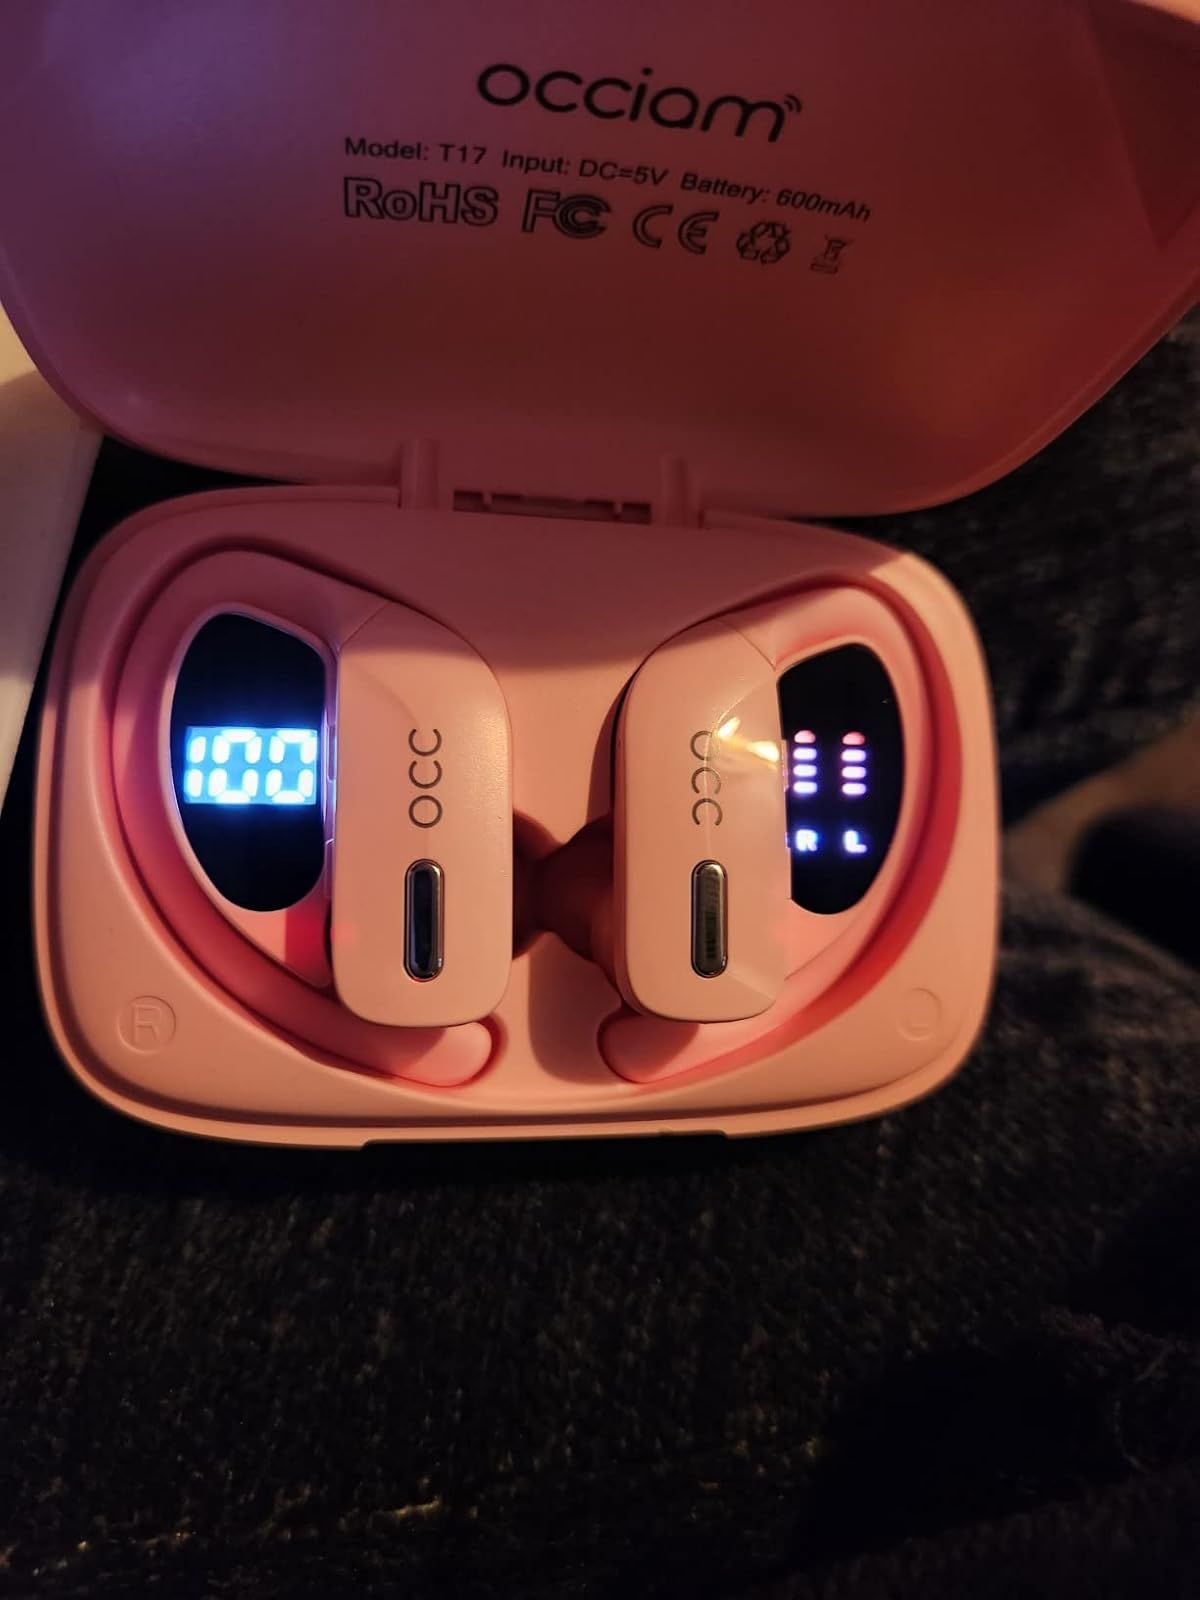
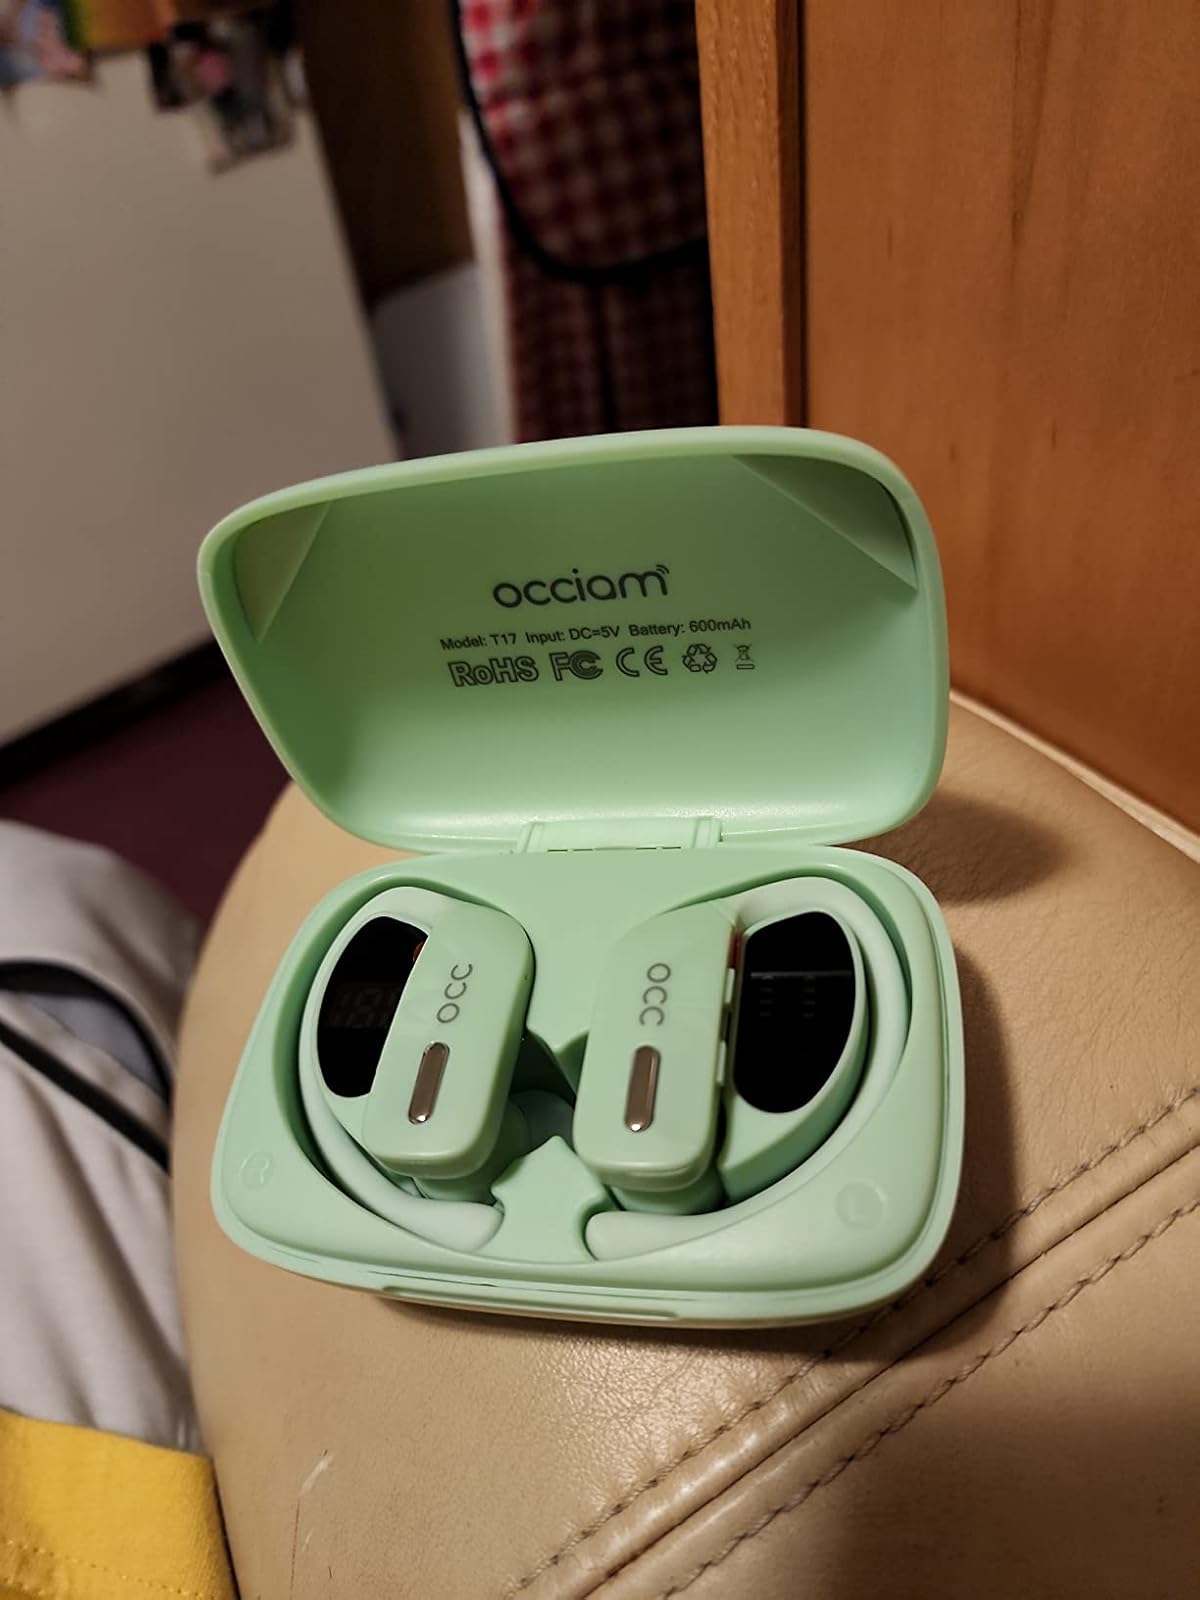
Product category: earbuds
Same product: no